Basil II

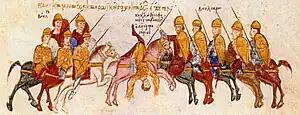
The Armenian prince Gregory Taronites is ambushed by the Bulgarians near Thessalonica.

The relationship between the two generals was complicated; Phokas was instrumental in defeating the rebellion of Skleros but when Phokas later rebelled, Skleros returned from exile to support him. When Phokas died in battle, Skleros, whom Phokas had imprisoned, assumed the leadership of the rebellion. Basil's brother Constantine—who had no interest in politics, statecraft, or the military–led troops alongside Basil; this was the only military command Constantine would hold. The campaign ended without combat when Skleros was forced to surrender to Basil in 989. Skleros was allowed to live but he died blind, either through disease or from being blinded as punishment for his insurrection.